Vehicle registration plates of Cyprus

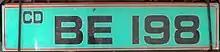
Diplomatic plate (CD)

Diplomatic plates have the same format as civilian plates, but on a green base and with a "CD" prefix. Consulates follow the same format but uses "CC" instead of "CD".